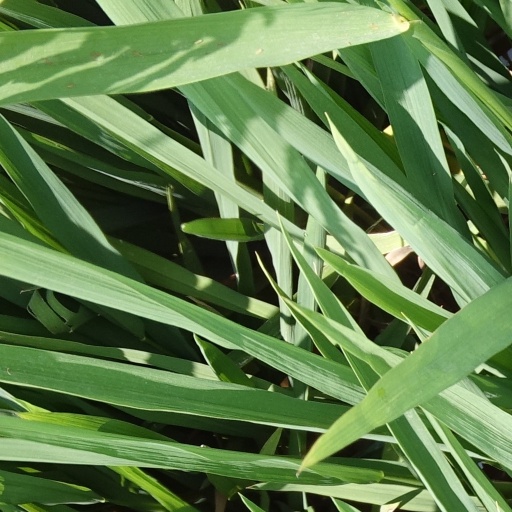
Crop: rice